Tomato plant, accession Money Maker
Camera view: bottom (45 deg); turntable rotation: 300 degrees
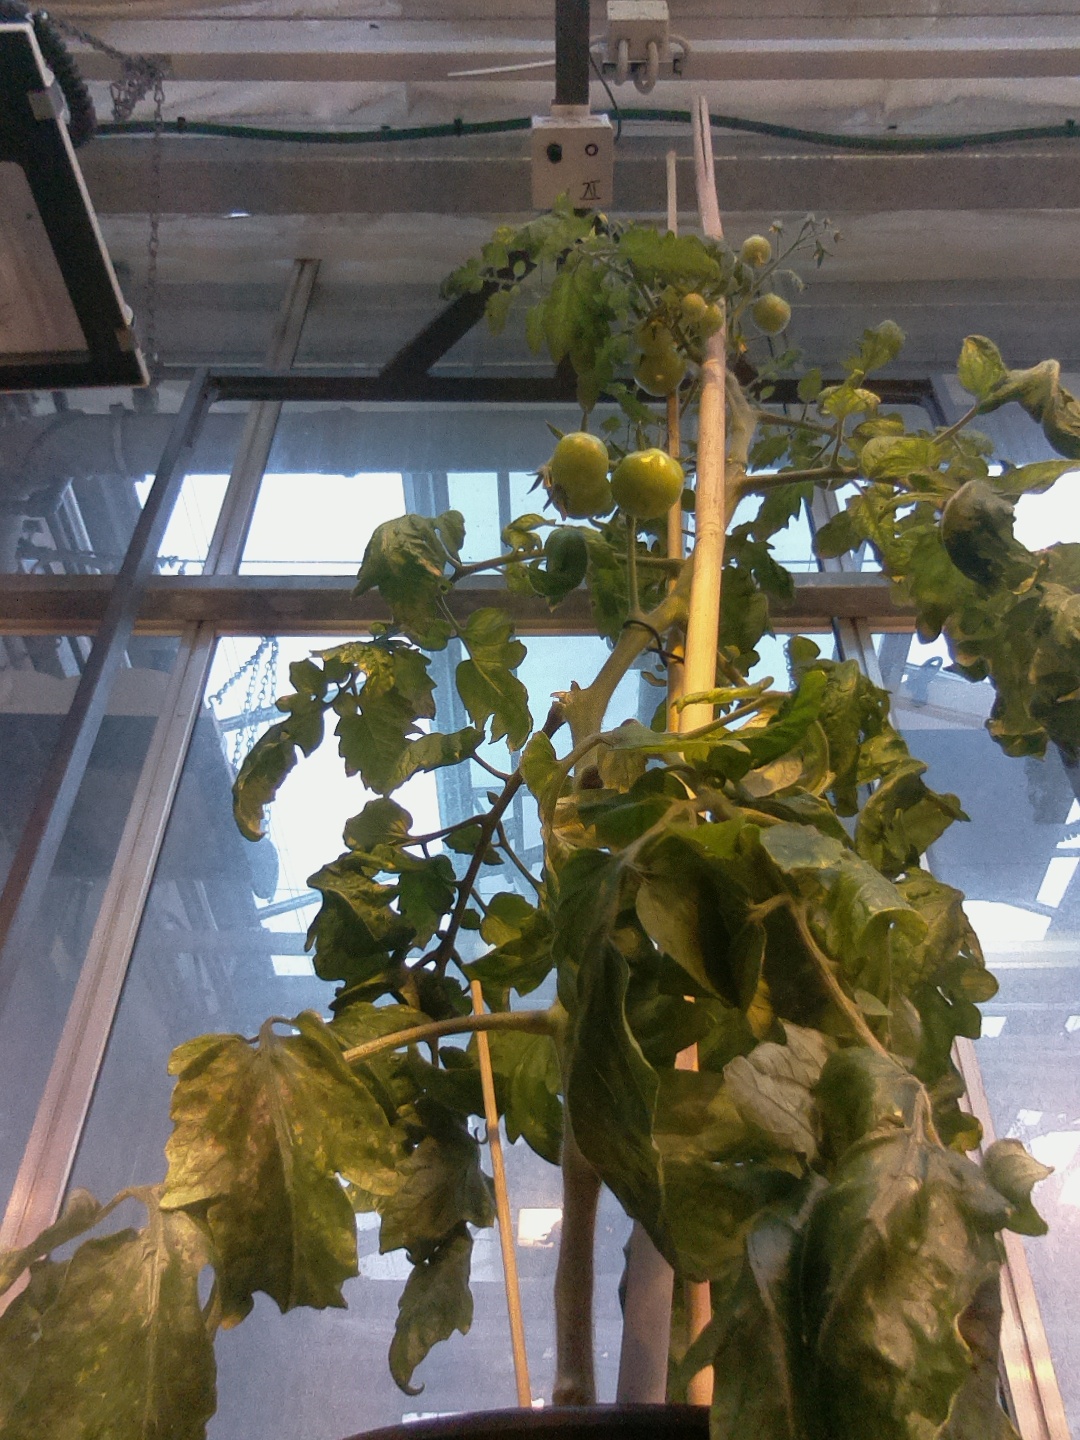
BBCH growth stage 73: 30%-40% of final fruit size